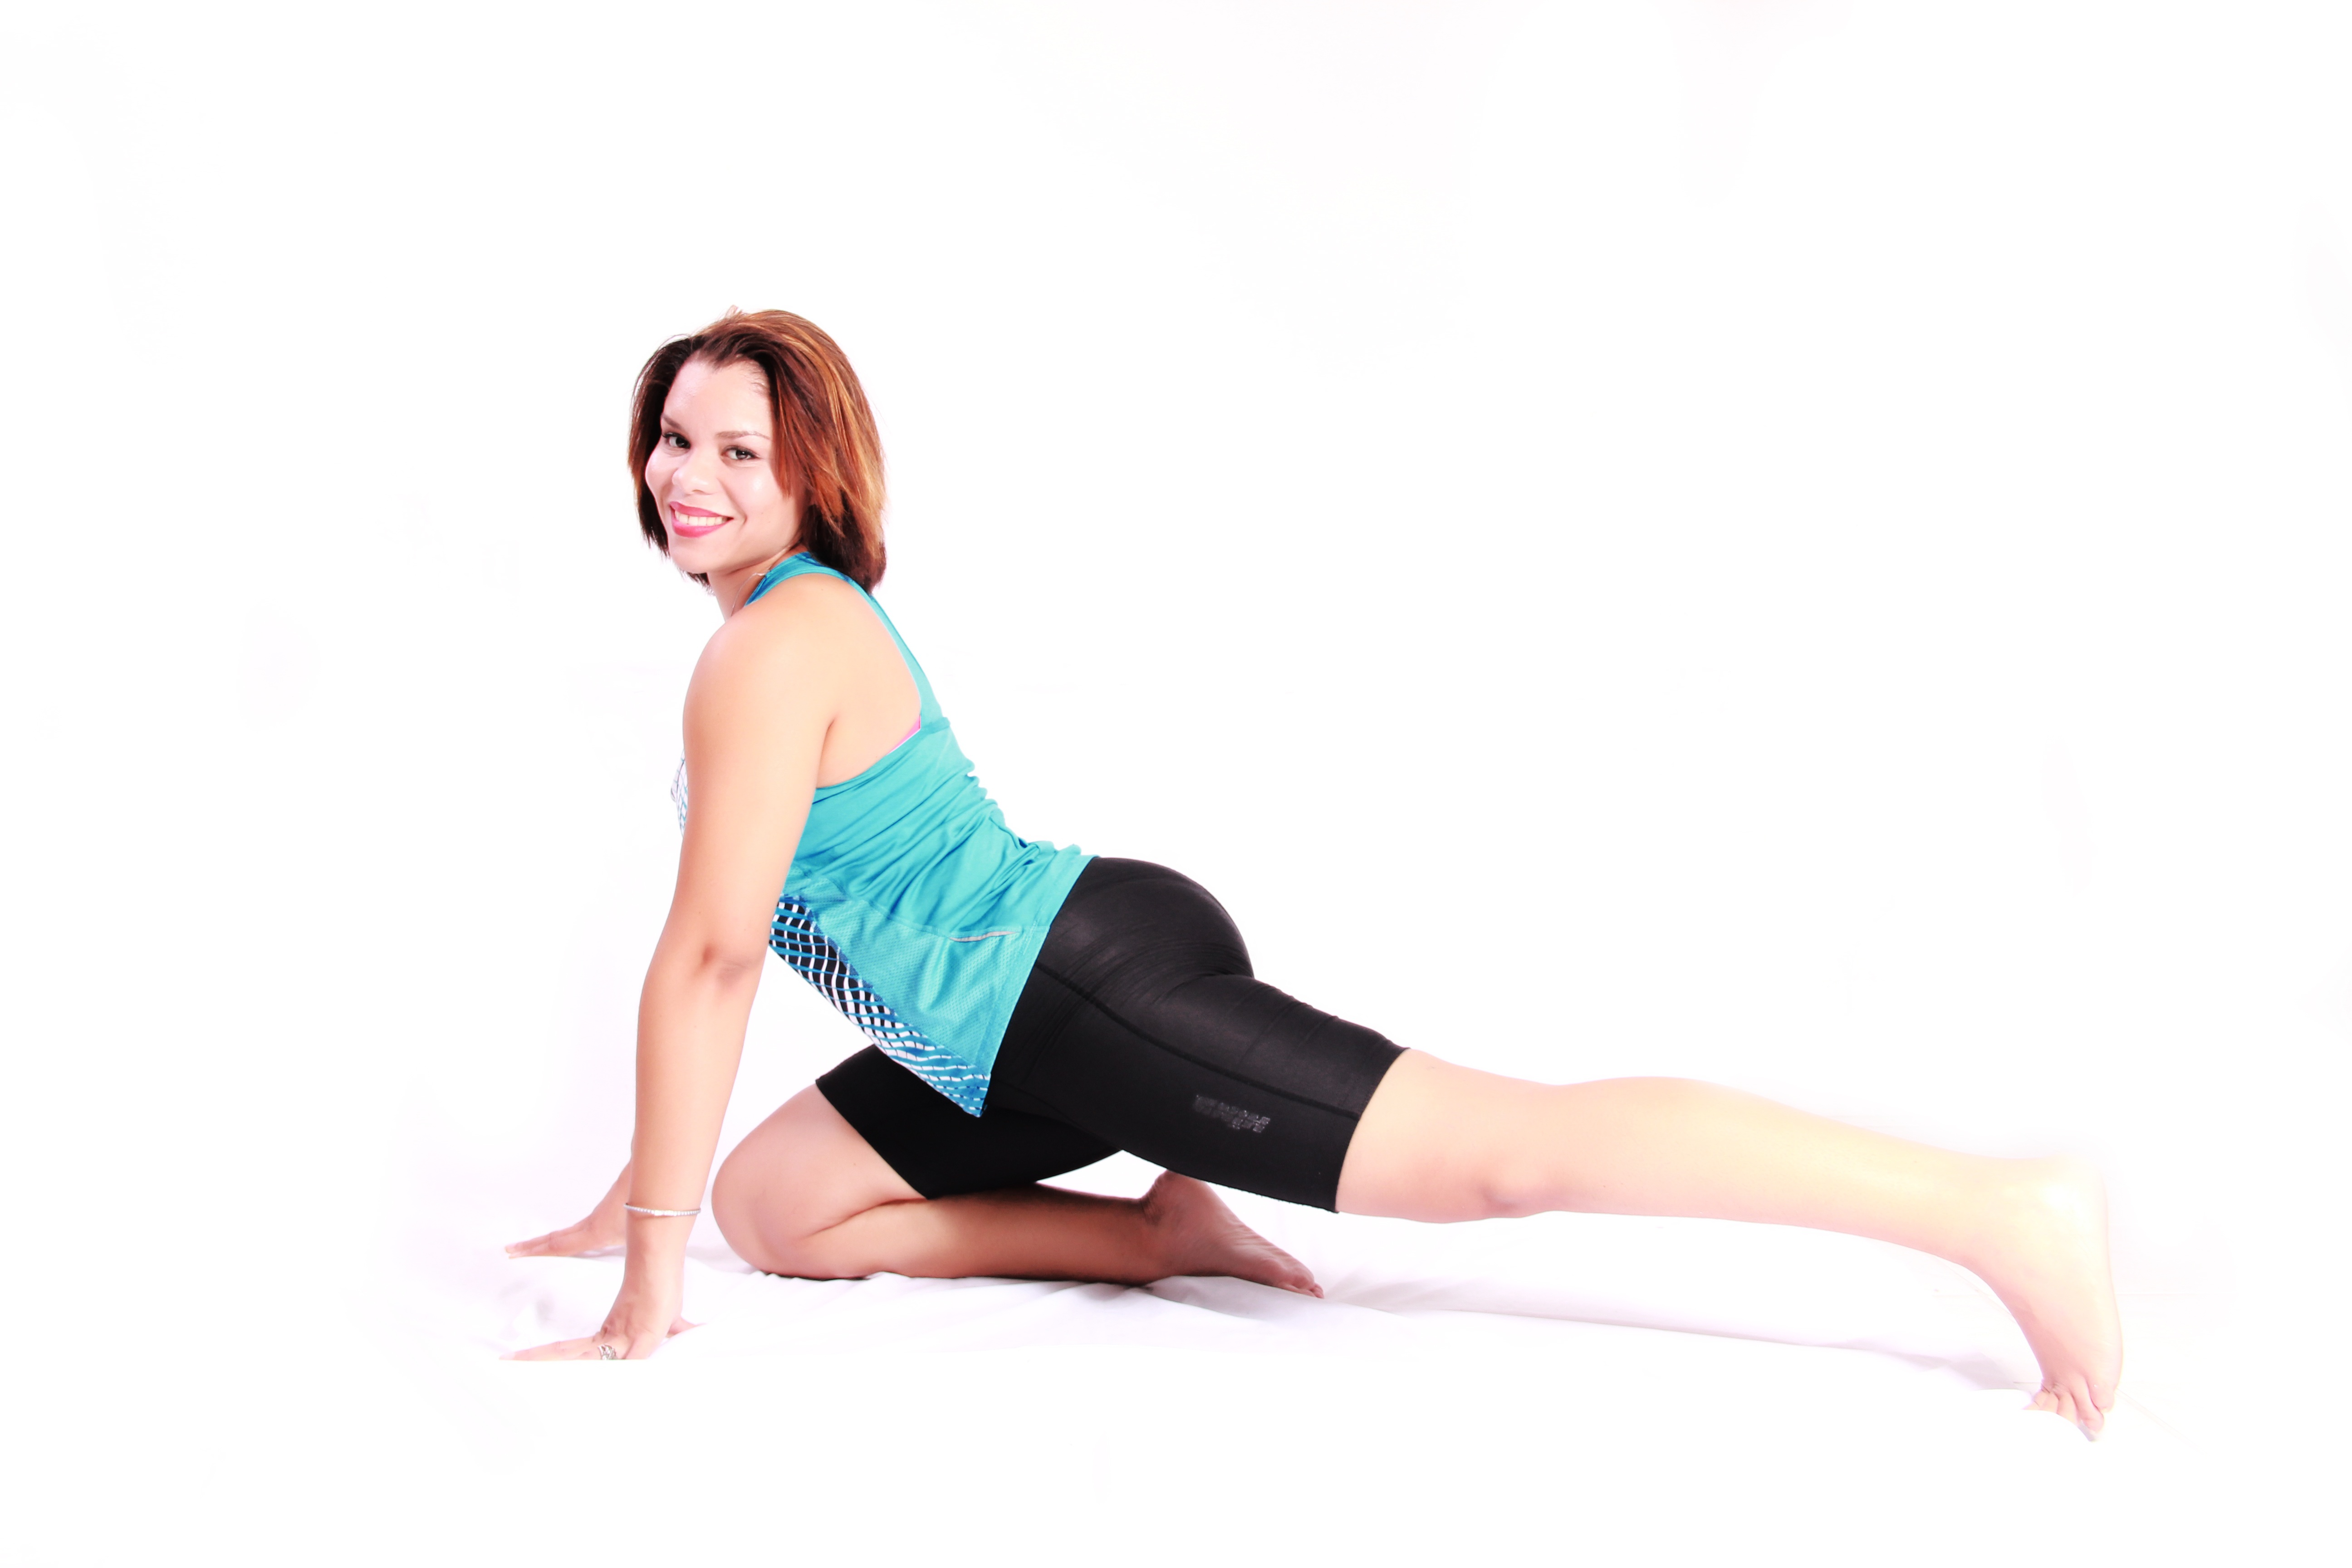
girl, leg, athletic, sitting, arm, muscle, human body, figure, women, sports, hot, thigh, yoga, strong, dominican republic, photo shoot, physical exercise, kirsy figueroa, omar medina films, weight training, human positions, human action, physical fitness